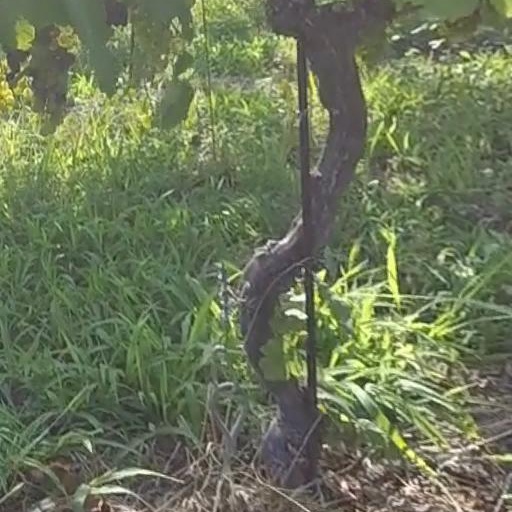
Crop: grape